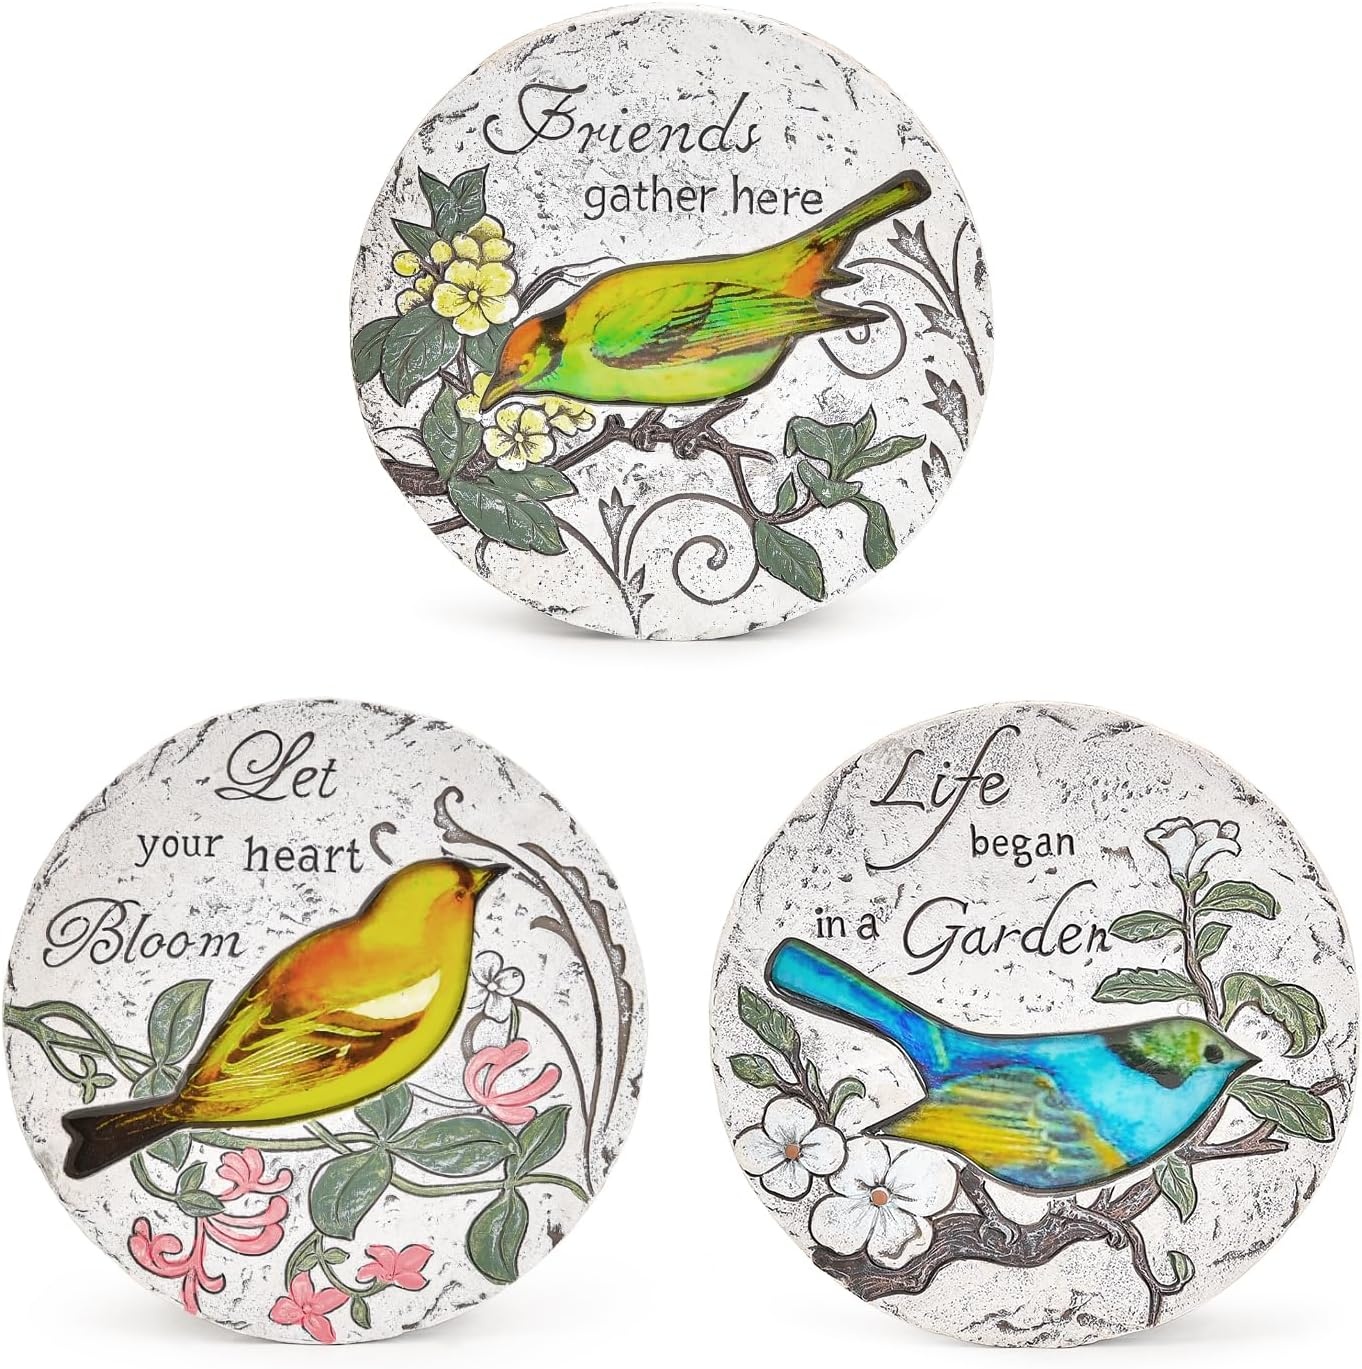
Sungmor 3PC Pretty Garden Stepping Stones, 9.5" Large Concrete Decorative Stones with Beautiful Pattern, Unique Outdoor Lawn Accents, Yard Walkway Flower Bed Wall Shelf Welcome Friends Decorations
Overview Material : Cement Brand : Sungmor Item dimensions L x W x H : 0.8 x 9.5 x 9.5 inches Color : Bird Stones-3pcs Shape : Round About this item Stepping Stones: The colors are vibrant and the stone is heavy, very colorful and welcome. They can be hung on a wall or simple placed on the ground. Find a nice flat spot in your garden and place them as stepping stones, they are adorable. Hand Painted & Durable: They are made of cement that can withstand outdoor weather condition, hand-painted with colorful bird and flower, gorgeous color and great quality. Memorial Plaques: They are made more for display or signage, you can spread them among your plants. Welcome your friends and neighbors with these adorable garden stones. Outdoor Garden Stones: Decorate your garden and flower bed with these butterfly stepping stones, it will lighting up your garden with beautiful color. Welcome Stepping Stone: This beautiful stones are idea for indoor and outdoor. Size: 9.5*9.5*0.8inch, Weight: about 1.2kg/pc, Package: Come with 3 different color stones
Brand: Sungmor
Category: Home & Garden > Decor > Garden & Stepping Stones > Stepping Stones